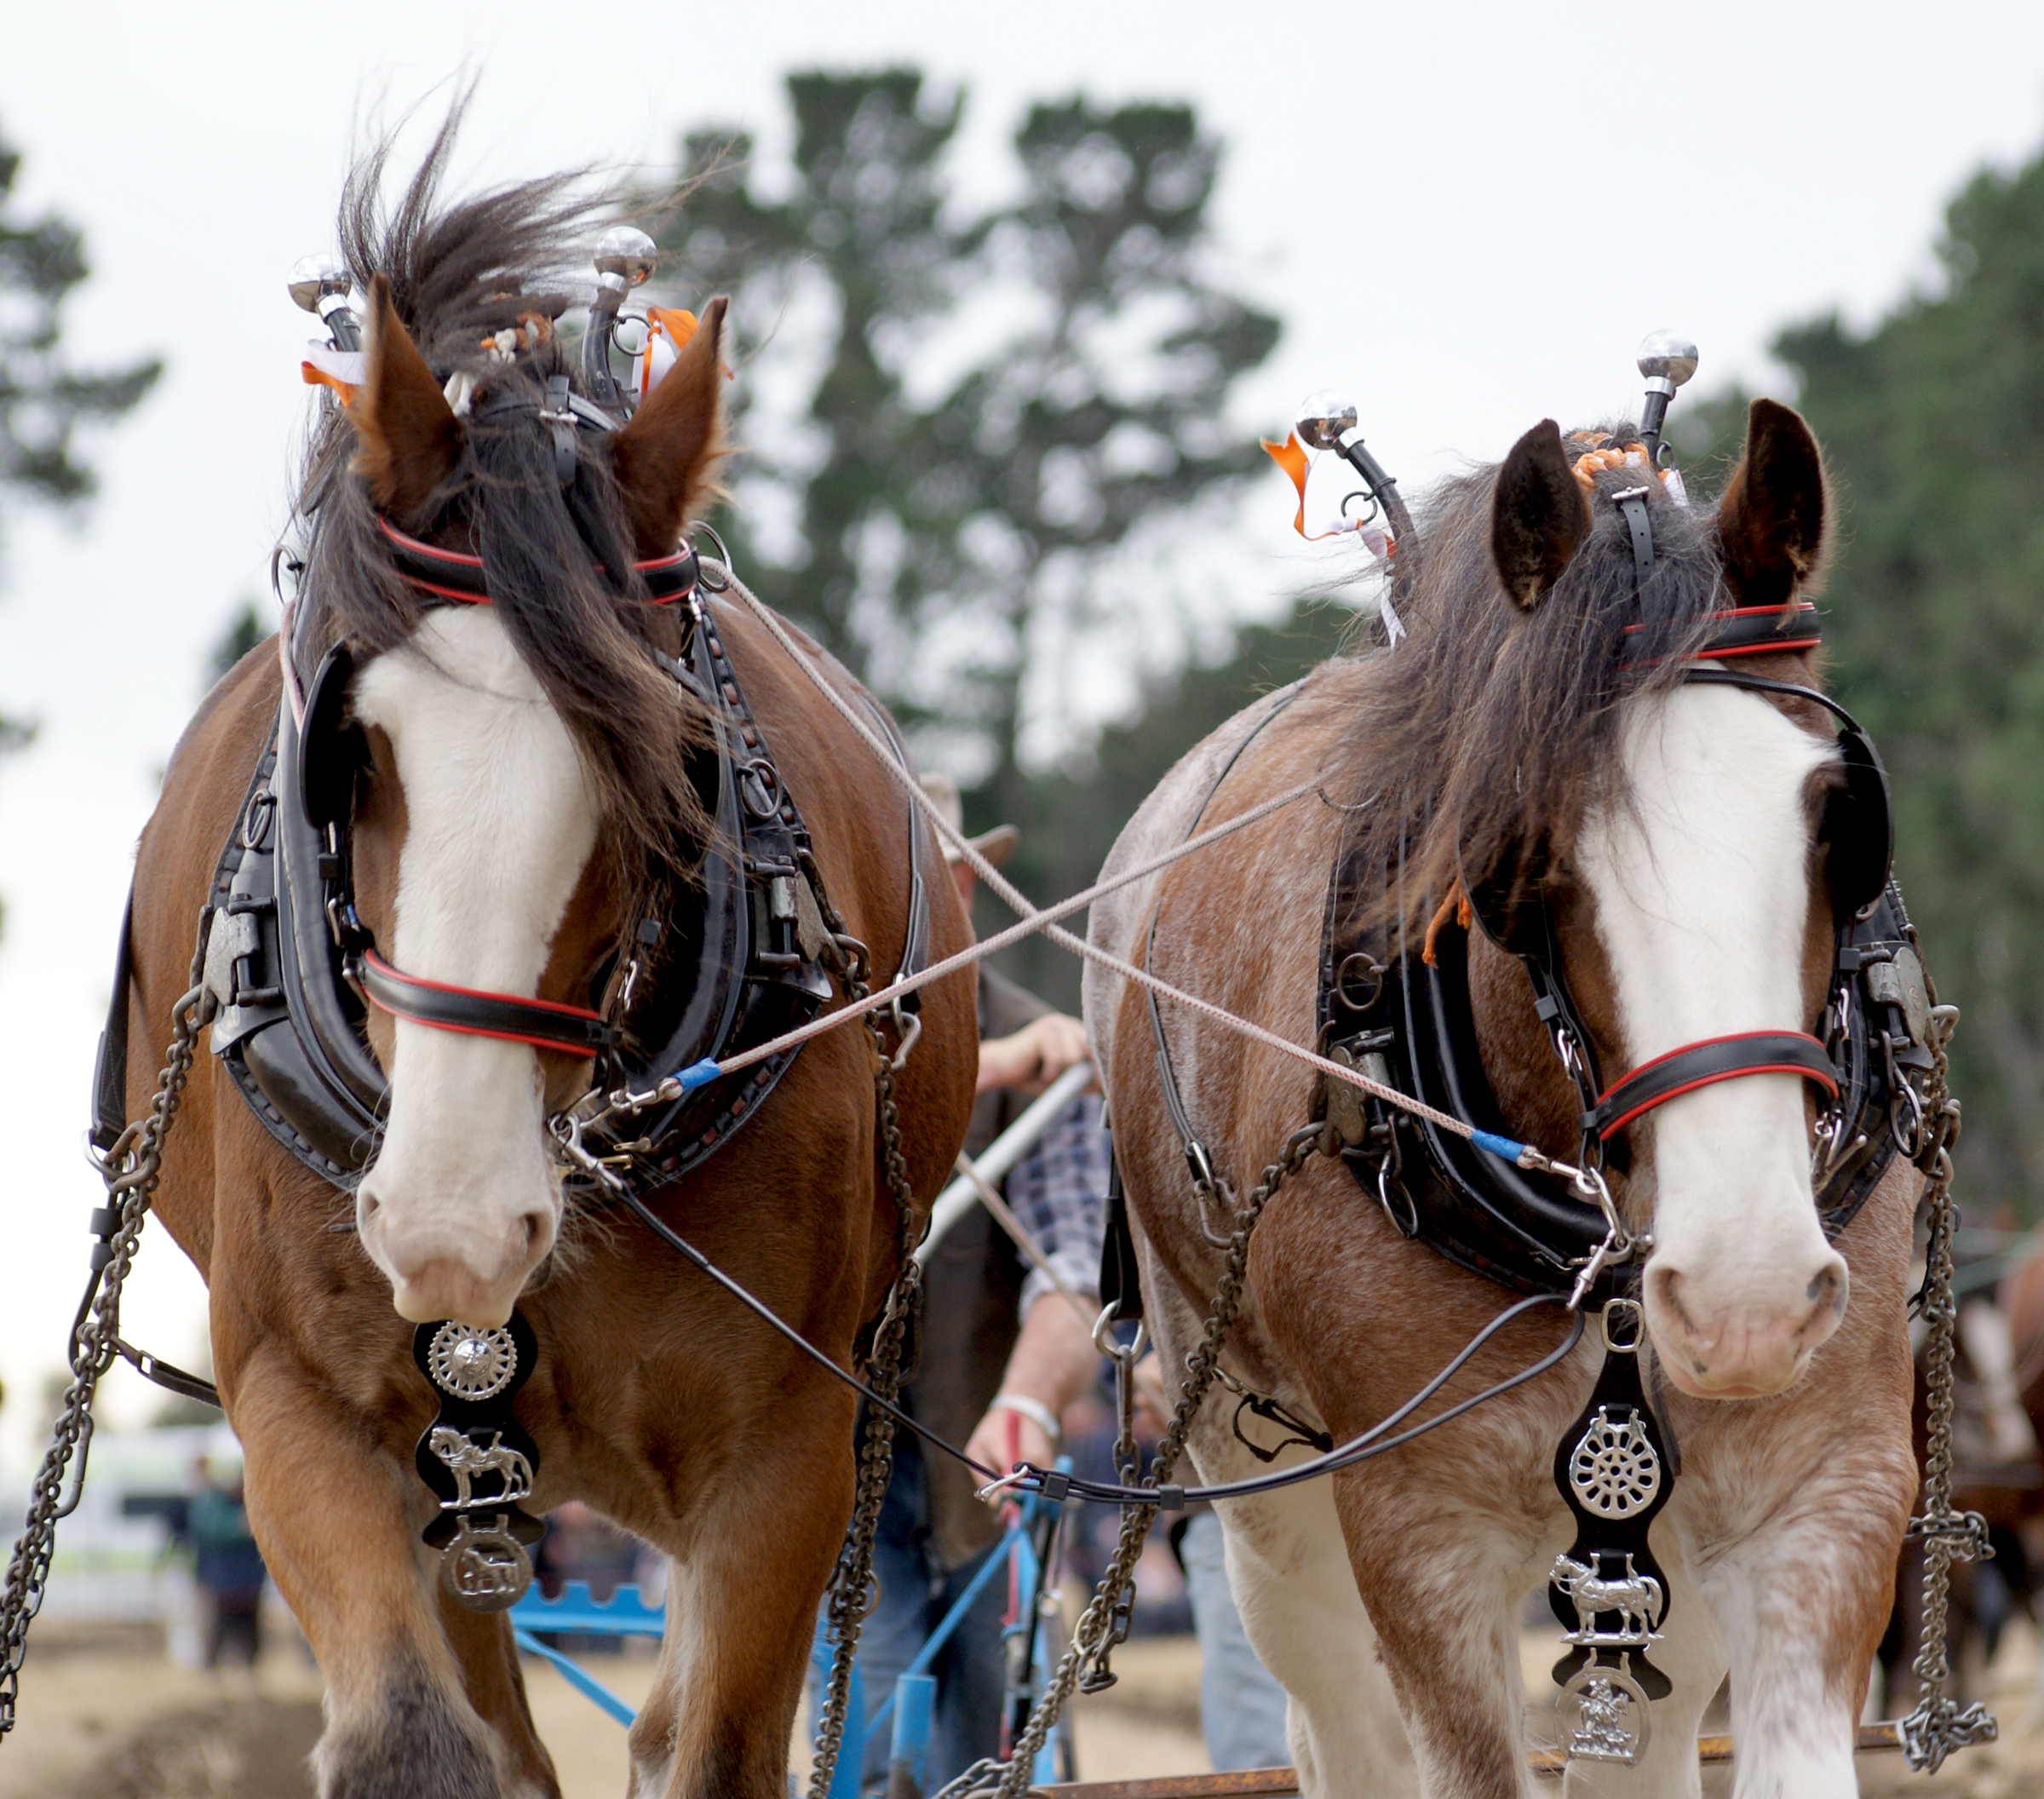
farming, horse, rein, mammal, stallion, mane, bridle, horses, mare, jockey, sonyalpha, ploughing, plowing, drafthorses, clydsdale, western riding, equestrianism, pack animal, horse like mammal, mustang horse, horse harness, endurance riding